Chautauqua Park Historic District

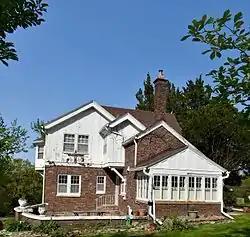

The Chautauqua Park Historic District is located on the north side of Des Moines, Iowa, United States. It has been listed on the National Register of Historic Places since 1990. It is part of the "Suburban Development in Des Moines Between the World Wars, 1918--1941 MPS".